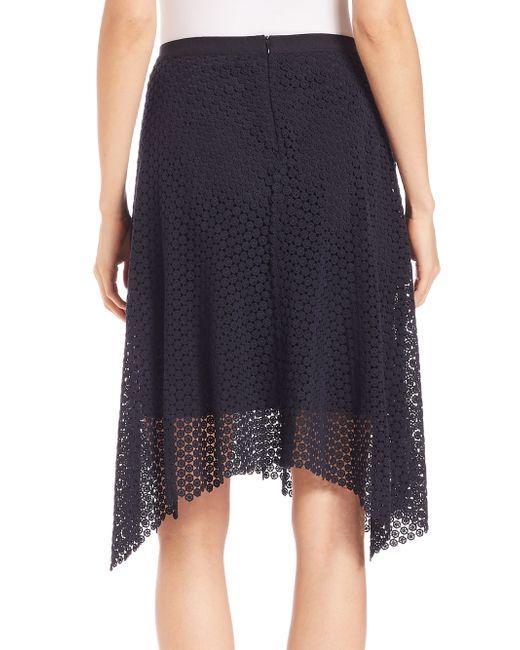
Schwarzer stylischer Rock im Netzdesign für Damen